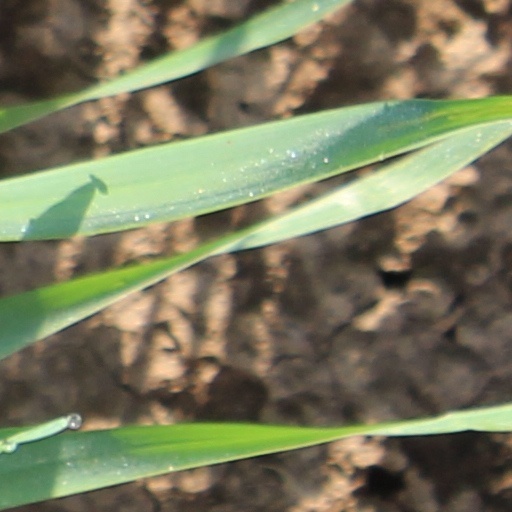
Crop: wheat